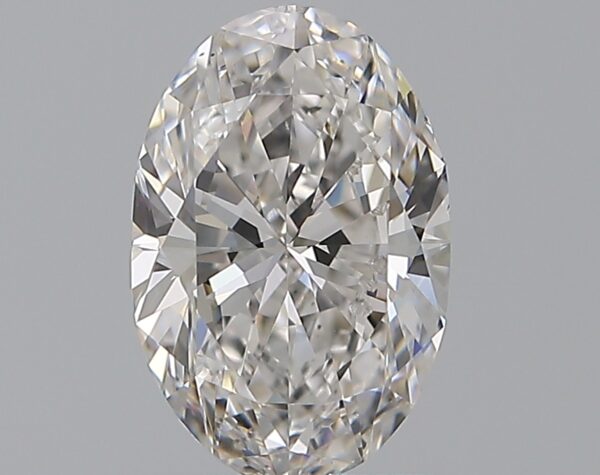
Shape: oval
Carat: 1.2
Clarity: VS2
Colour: E
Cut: EX
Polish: EX
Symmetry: VG
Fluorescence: N
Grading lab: GIA
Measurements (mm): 8.7 x 5.74 x 3.52